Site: saxony
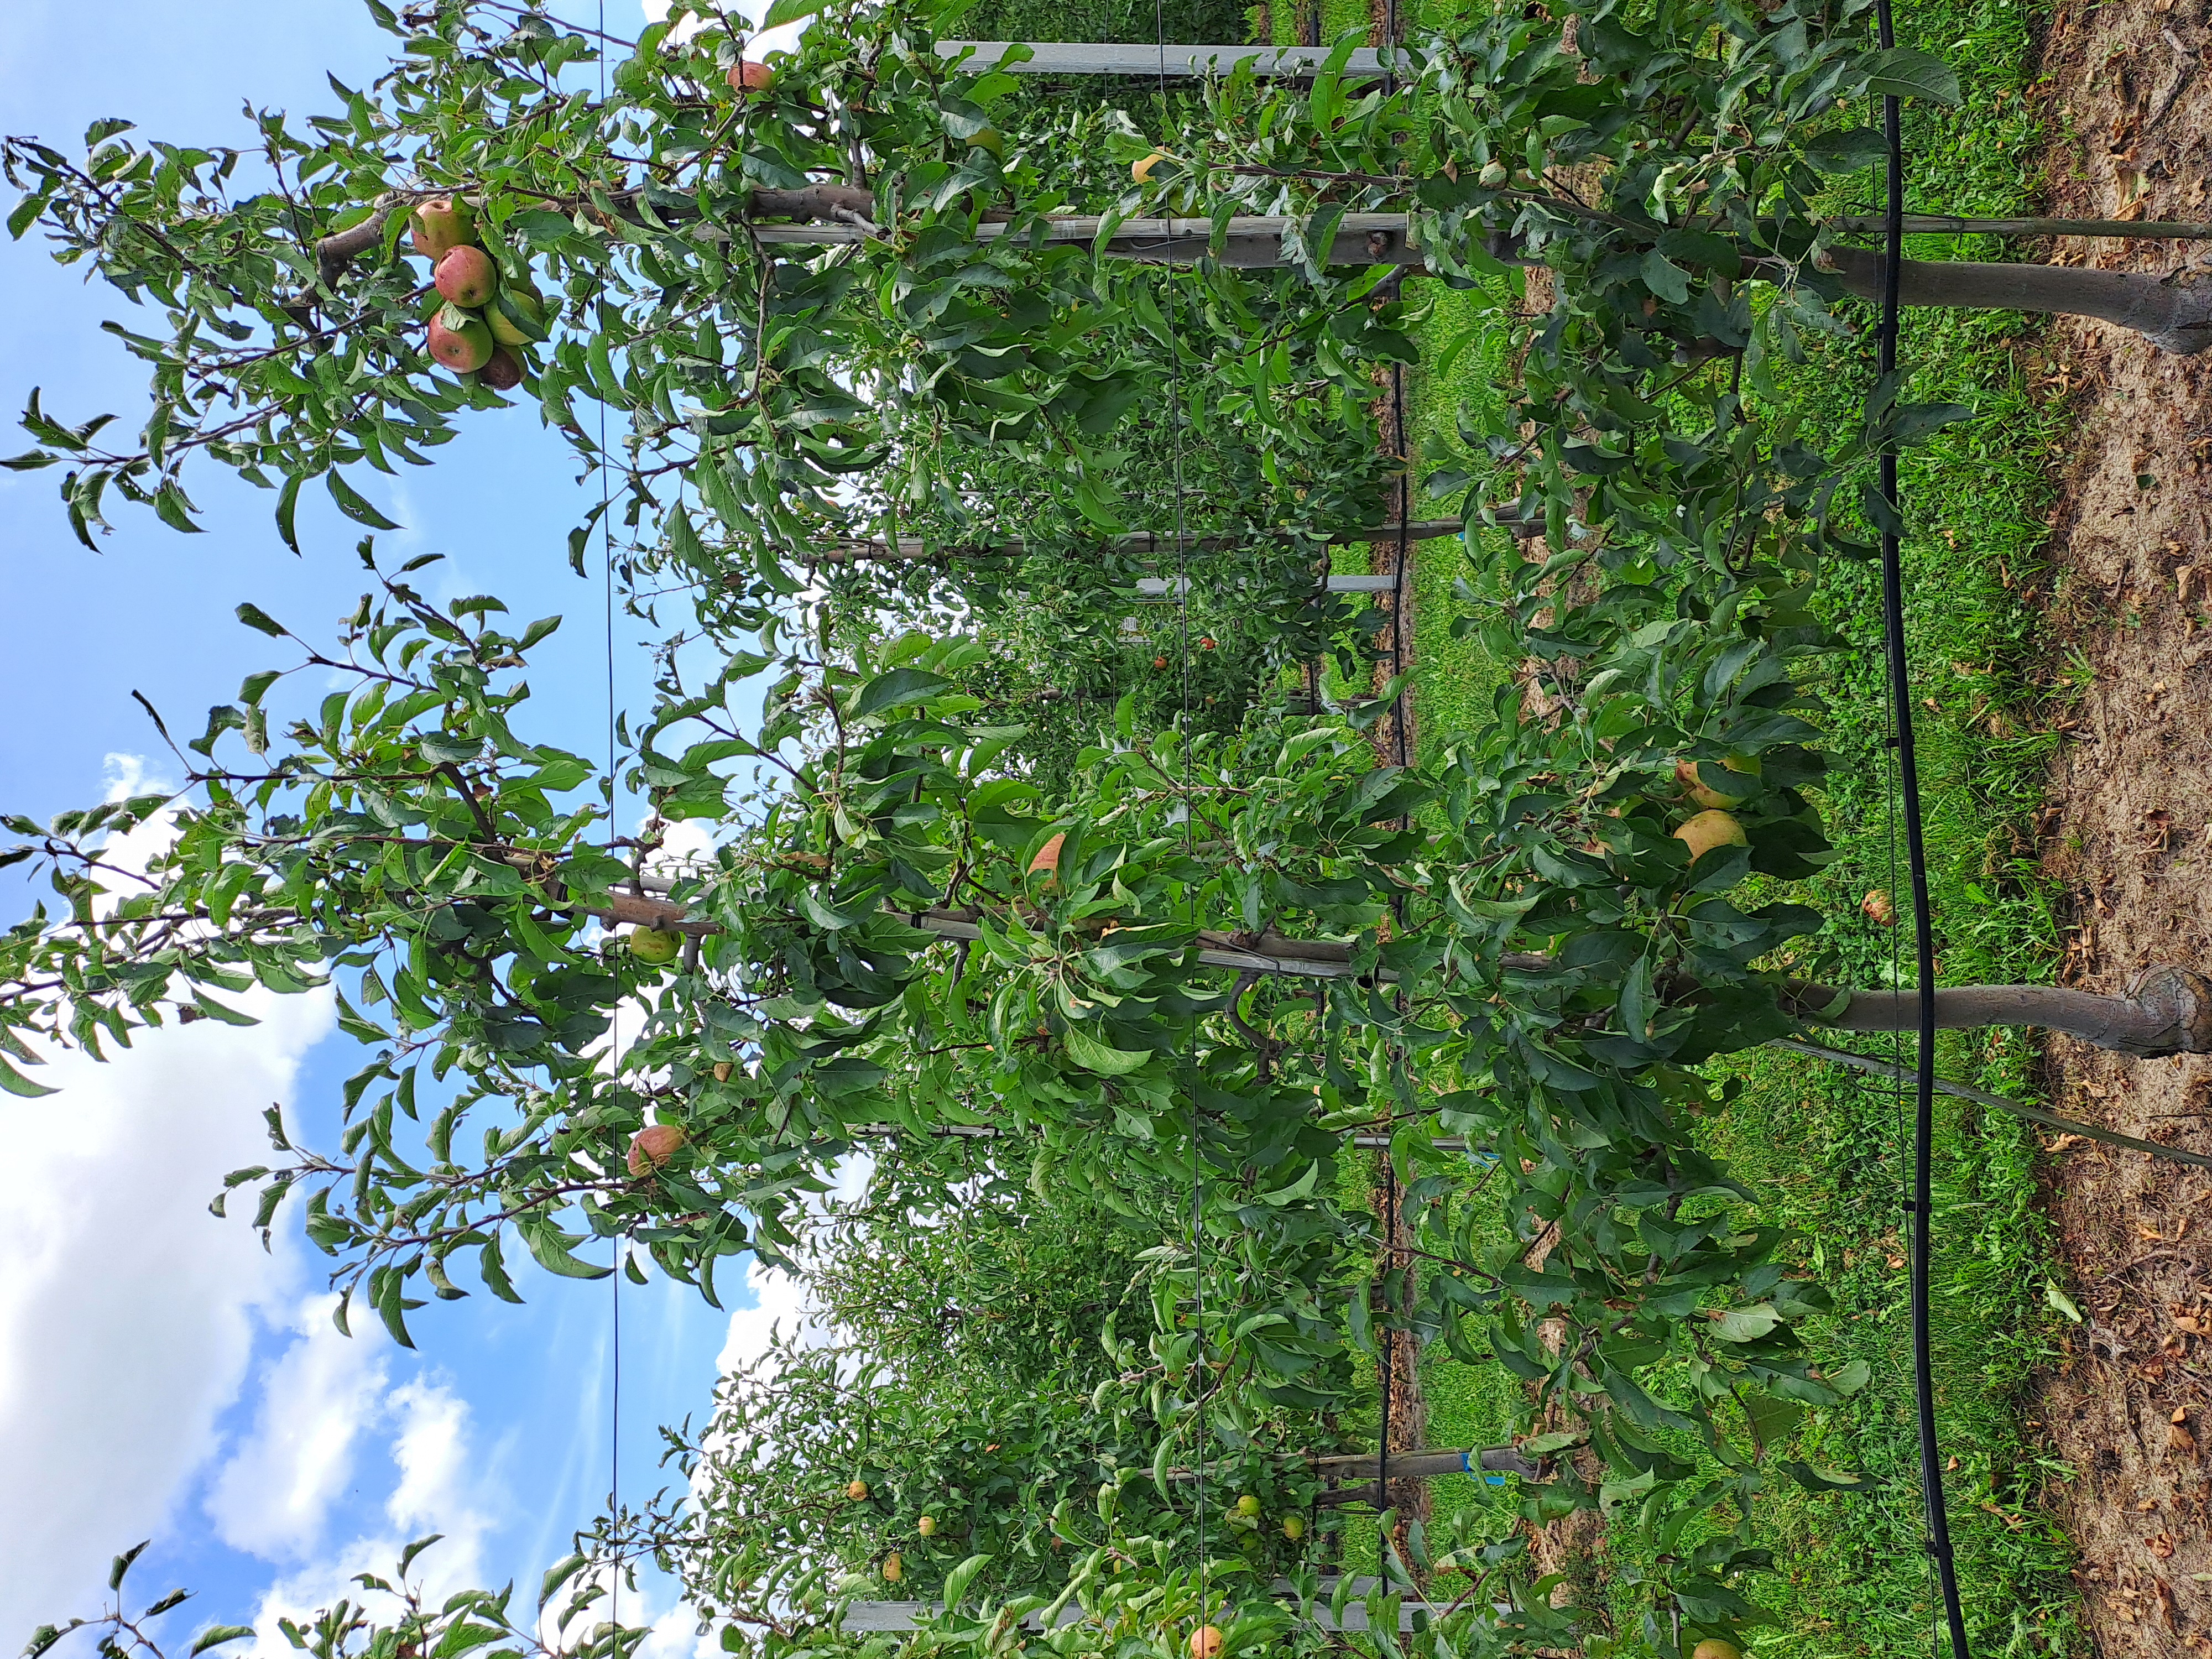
Growth stage (BBCH 85): Maturity of fruit and seed